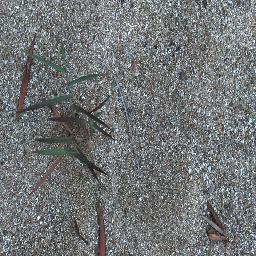
Label: negative